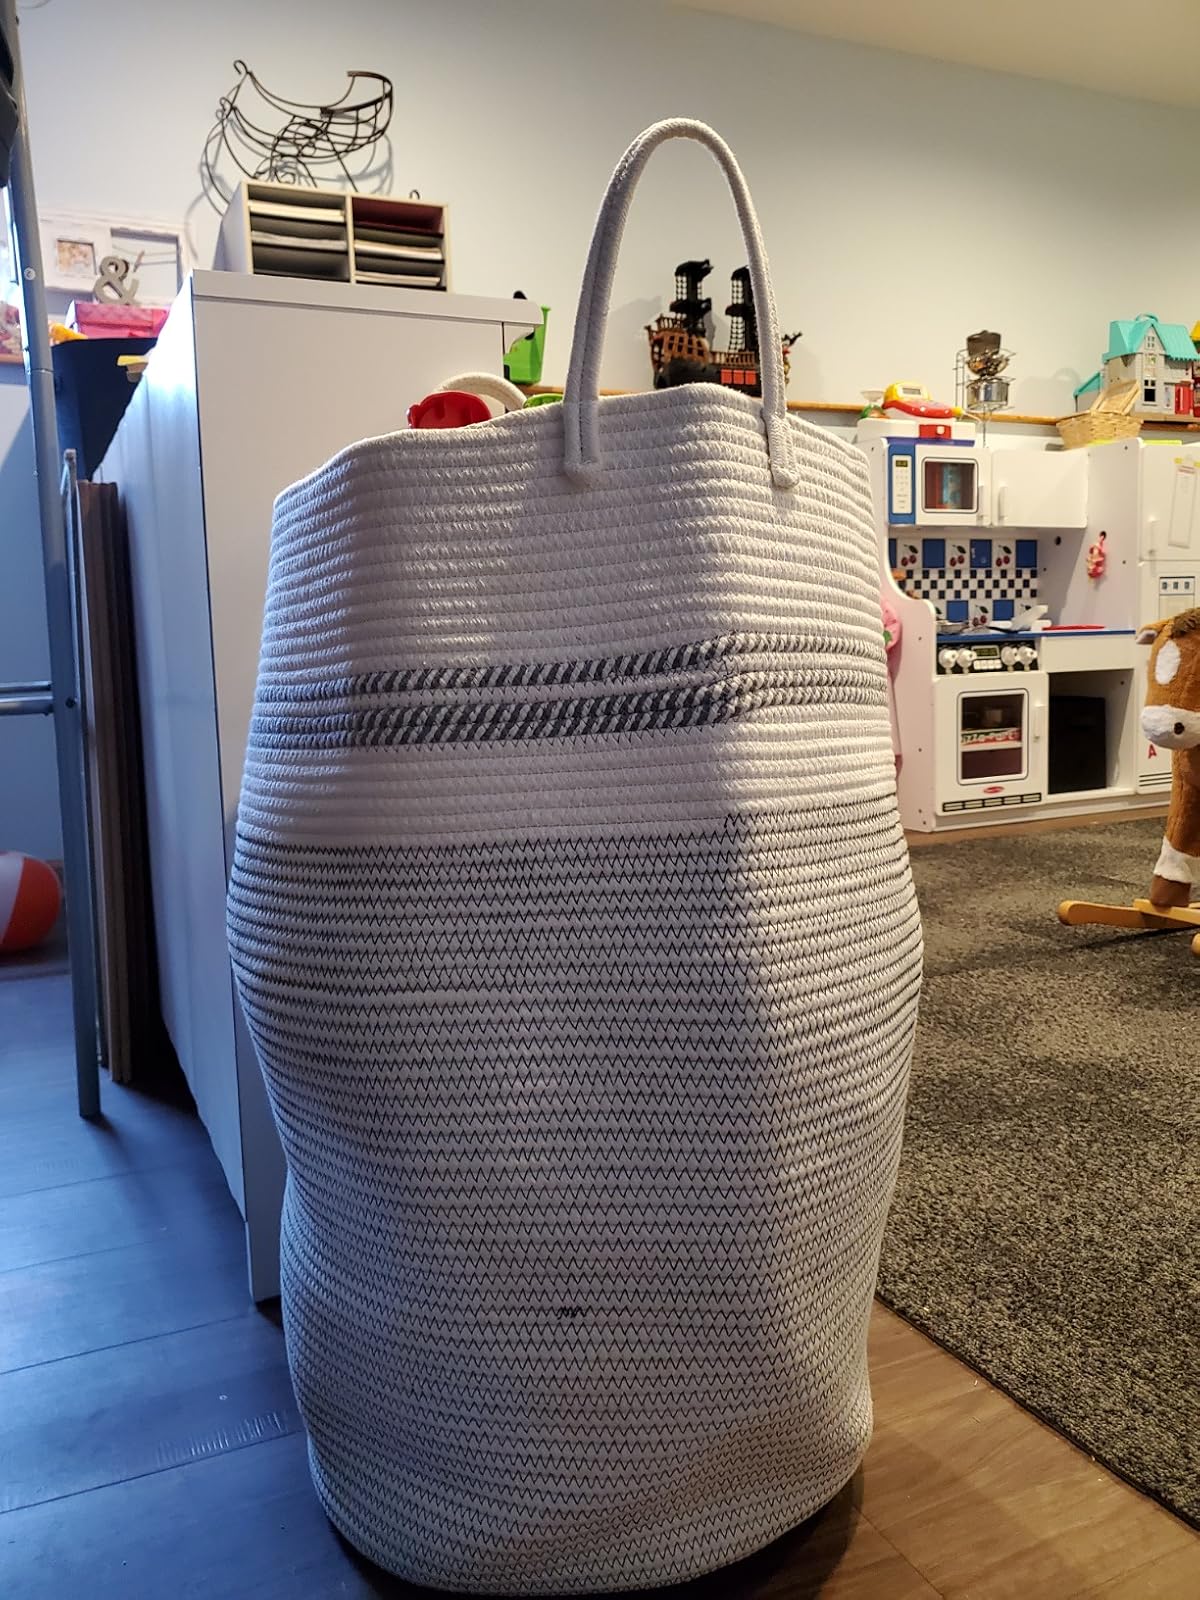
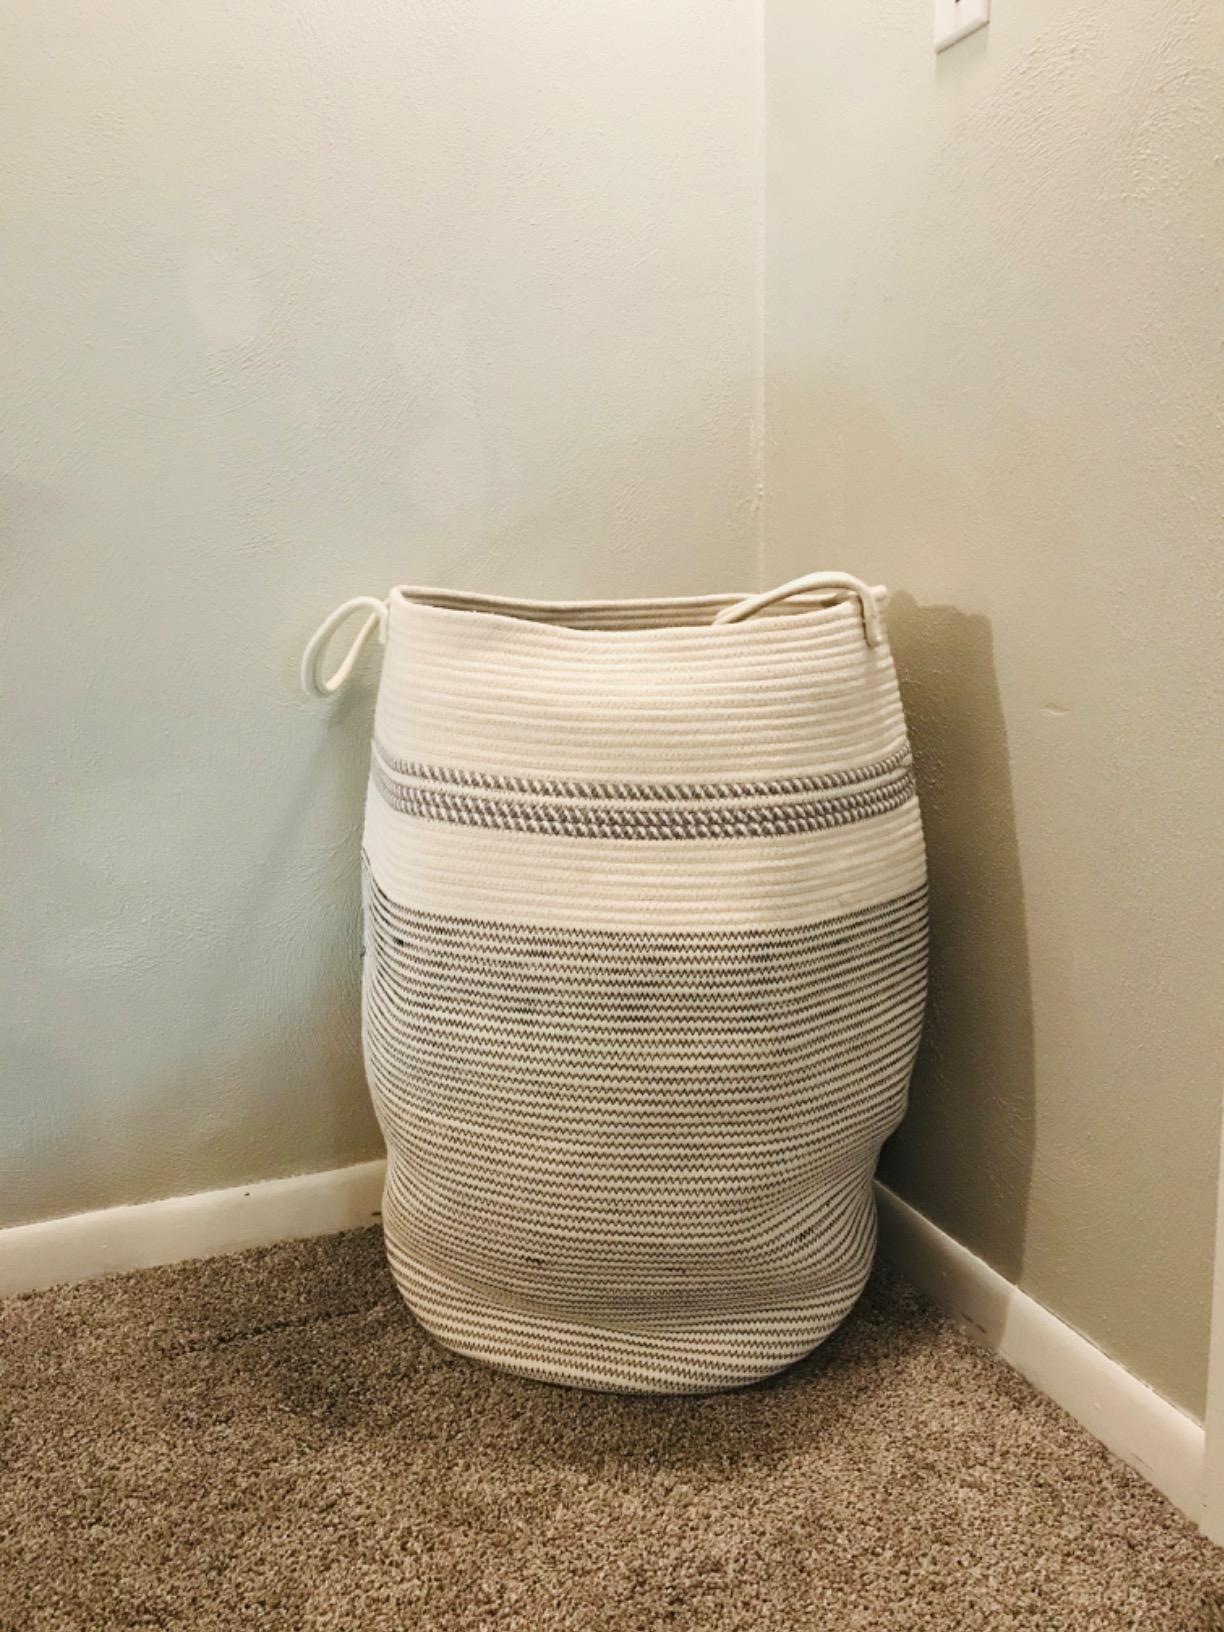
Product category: items_hamper
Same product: yes